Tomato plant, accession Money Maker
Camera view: tilt-top (135 deg); turntable rotation: 120 degrees
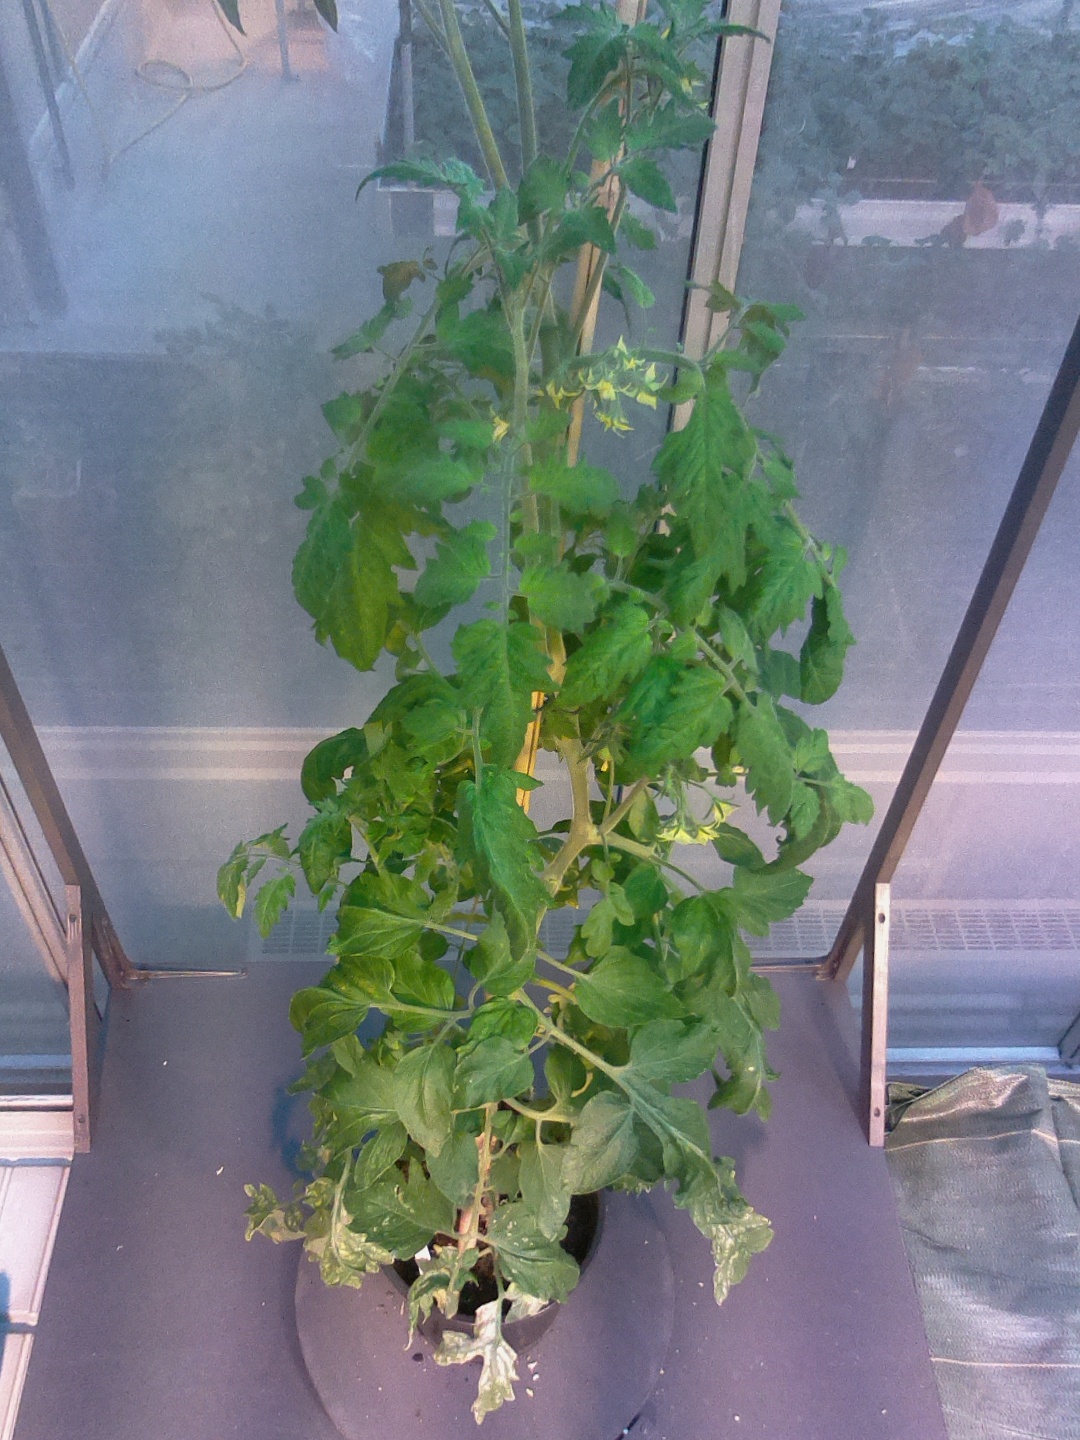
BBCH growth stage 70: Fruits at the main stem or branches visibles